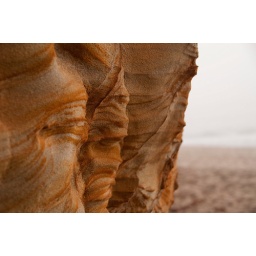
gorgeous sand stone cliff wall at Hole in the Wall beach.